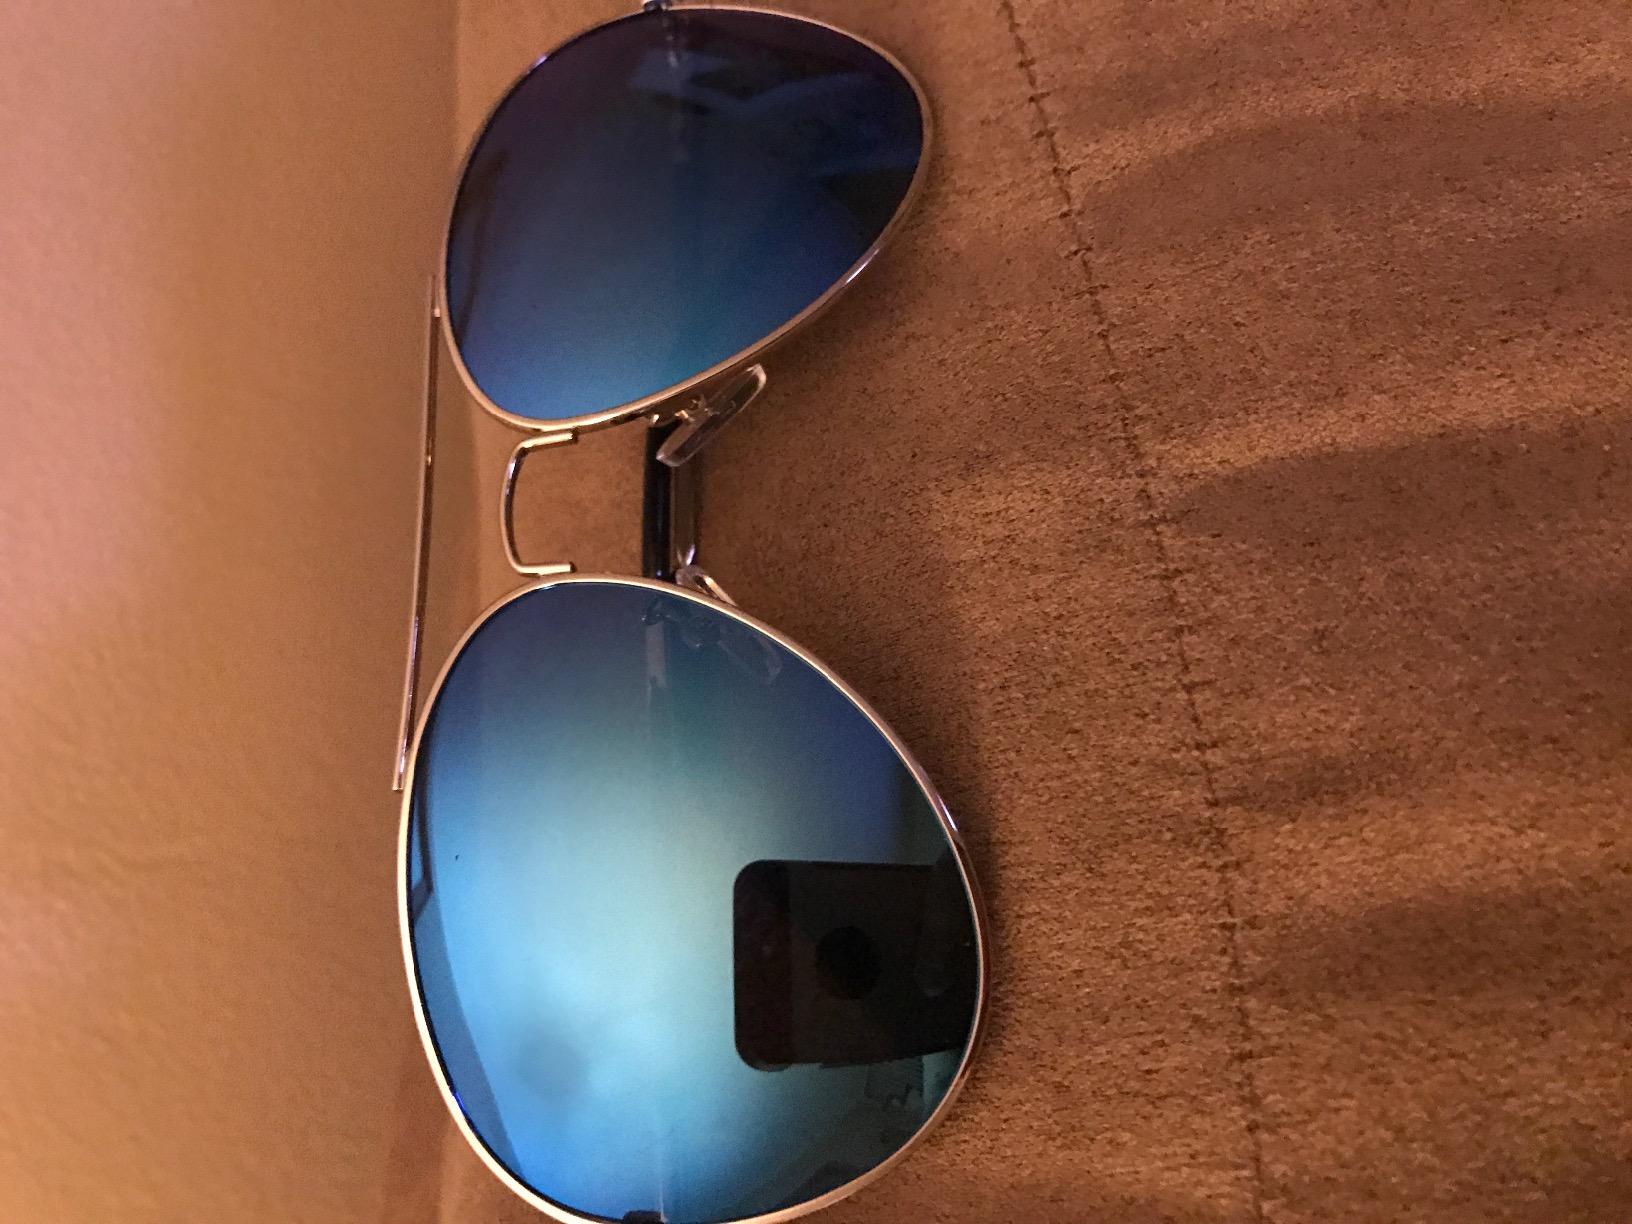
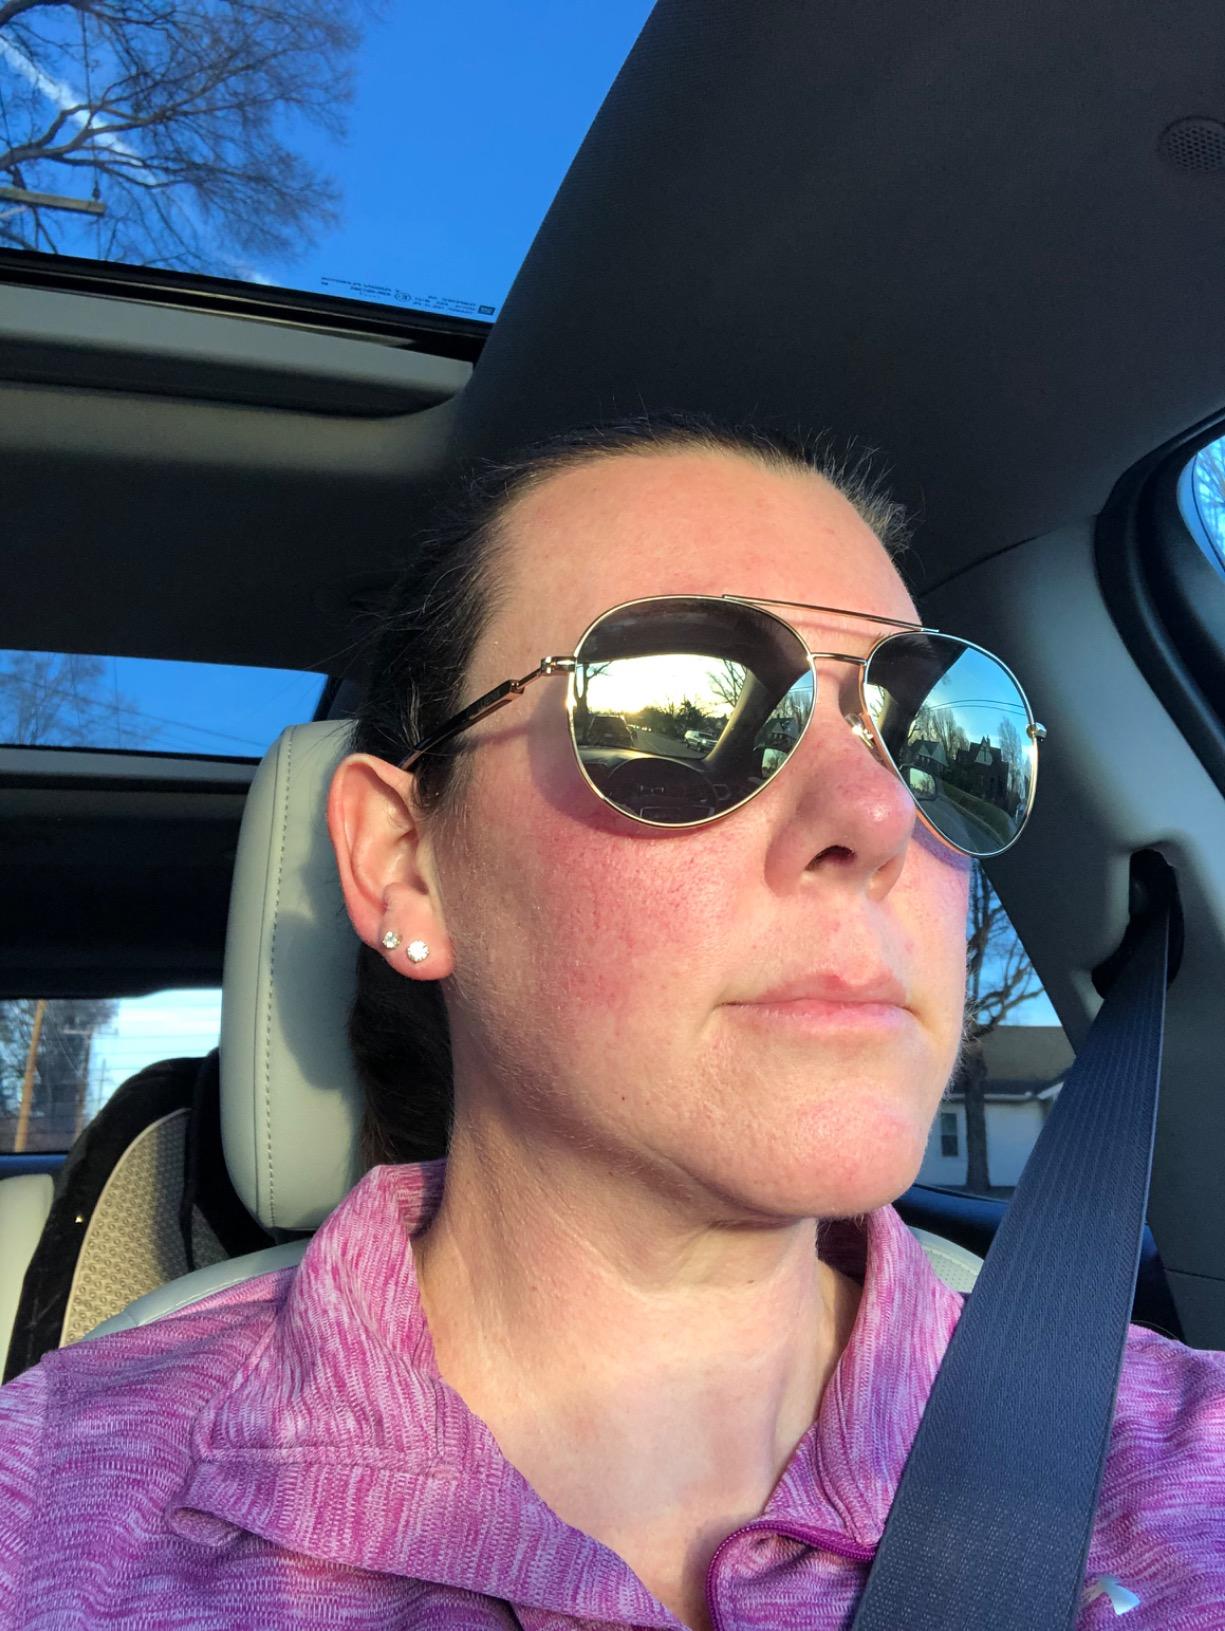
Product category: accessories_sunglasses
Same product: no